And Having Writ...

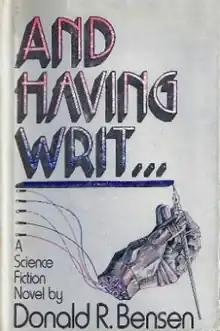
First edition

And Having Writ... is a 1978 science fiction/alternate history novel by American writer Donald R. Bensen. Nominated for the 1979 John W. Campbell Award, it tells the story of aliens who crash-land on Earth in 1908 and then journey around the planet, trying to jump-start World War I. Even though they fail to do this, they succeed in creating the circumstances for their ultimate departure from Earth after a period of suspended animation.